Clio-Danae Othoneou

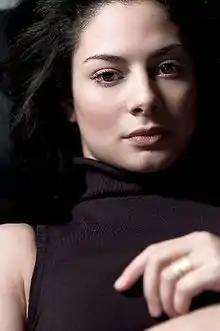

Clio Danae Othoneou ( born 30 September 1979) is a Greek actress, musician and pianist.